McDonnell Douglas F-4 Phantom II

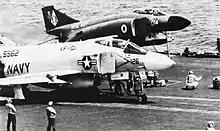
An F-4J of the U.S. Navy (foreground), alongside an F-4K of the Fleet Air Arm (background) wait to be catapulted from , March 1975; one of the major differences can be seen by the higher degree of the British aircraft's extendable nose wheel. Both variants were eventually used by the Royal Air Force

In the 1960s and 1970s when the U.S. and Iran were on friendly terms, the U.S. delivered 225 F-4D, F-4E, and RF-4E Phantoms to Iran, making it the second largest export customer. The Imperial Iranian Air Force saw at least one engagement, resulting in a loss, after an RF-4C was rammed by a Soviet MiG-21 during Project Dark Gene, an ELINT operation during the Cold War.